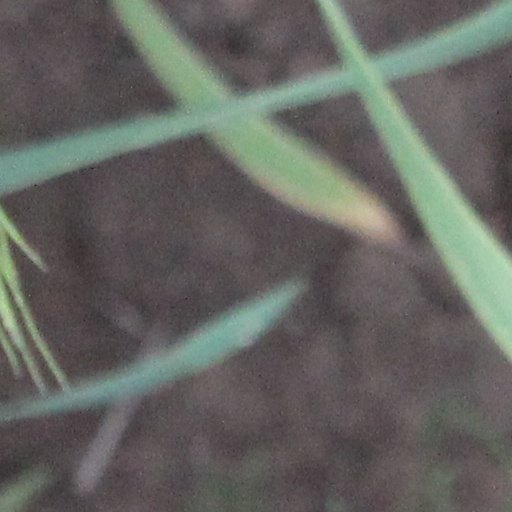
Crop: wheat